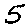
Label: 5